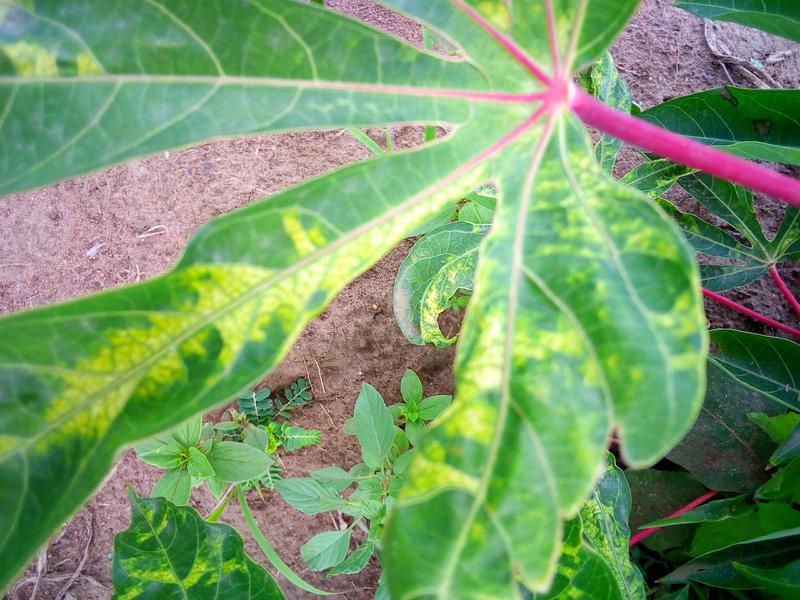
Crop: cassava
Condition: mosaic_disease